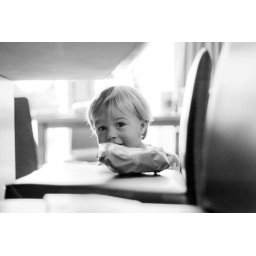
A little boy looks around the house for easter bunny gifts.